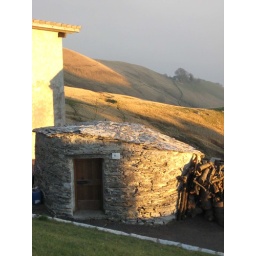
it is the house to collect the milk, and to make cheese in the mountains